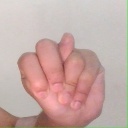
अक्षर: न